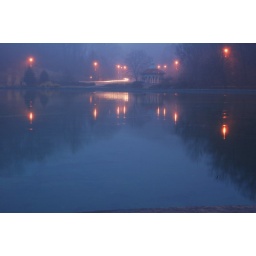
mirror lake in eden park